William Swan Sonnenschein

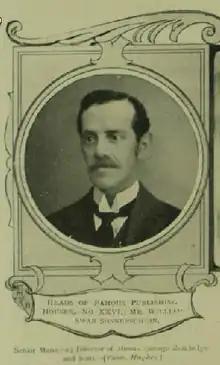
"Illustrated London News", 6 November 1909

William Swan Sonnenschein (5 May 1855 – 31 January 1931), known from 1917 as William Swan Stallybrass, was a British publisher, editor and bibliographer. His publishing firm, Swan Sonnenschein, published scholarly works in the fields of philosophy and the social sciences. as well as general literature and periodicals. In 1902 he became the senior managing director of the British publishing firm George Routledge & Sons.